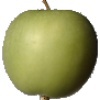
Label: apple_granny_smith